Mulan (Disney character)

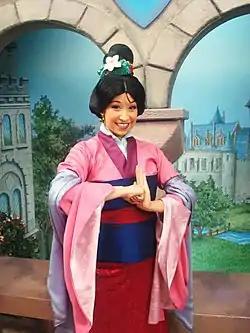
Mulan at Disneyland theme park in California.

Mulan appears regularly for meet-and-greets, parades and shows at the Walt Disney Parks and Resorts, including at the Chinese Pavilion at Epcot. Mulan and Mushu, as a kite, make cameo appearances in the Hong Kong Disneyland and Disneyland Resort versions of It's a Small World. In most of the parks she is most commonly found alongside Li Shang and Mushu in Adventureland. As a tribute, there is a portrait of her along with the other Disney Princesses at the Princess Fairytale Hall at the Magic Kingdom.